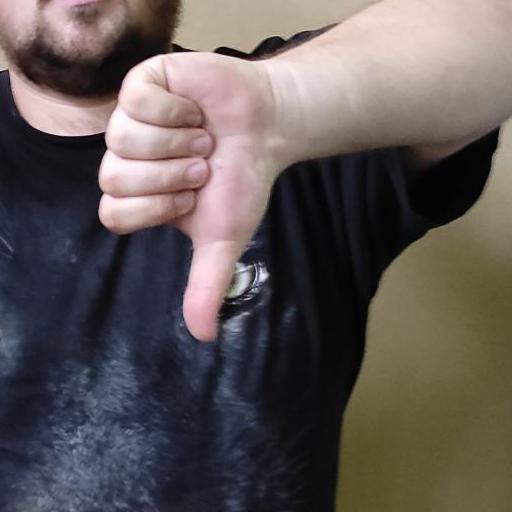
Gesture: dislike